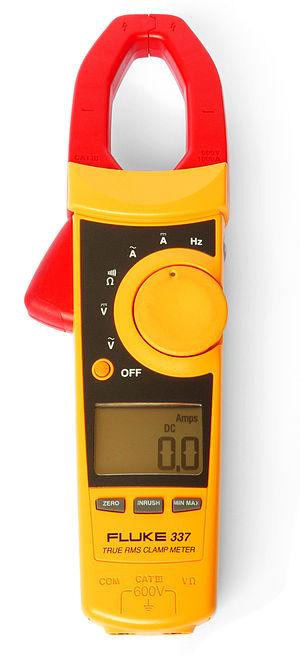
Une pince ampèremétrique pour courant alternatif et continu, modèle Fluke 337. Mesure des intensité de 0 à 999,9 A.